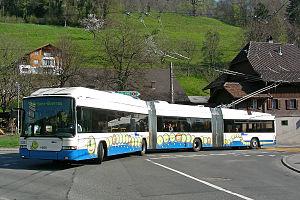
Les trolleybus de Lucerne font partie du réseau de transports en commun de l'agglomération de Lucerne, en Suisse. Mis en service en 1941, le réseau de trolleybus a graduellement remplacé l'ancien tramway de Lucerne.
Un autobus articulé est un autobus constitué d'une ou plusieurs parties rigides reliées entre elles par un axe de pivotement. Cette disposition permet une plus grande capacité qu'un bus standard. Généralement de conception à un étage, sa longueur varie de 17 à 24,50 mètres en fonction du nombre de parties supplémentaires.